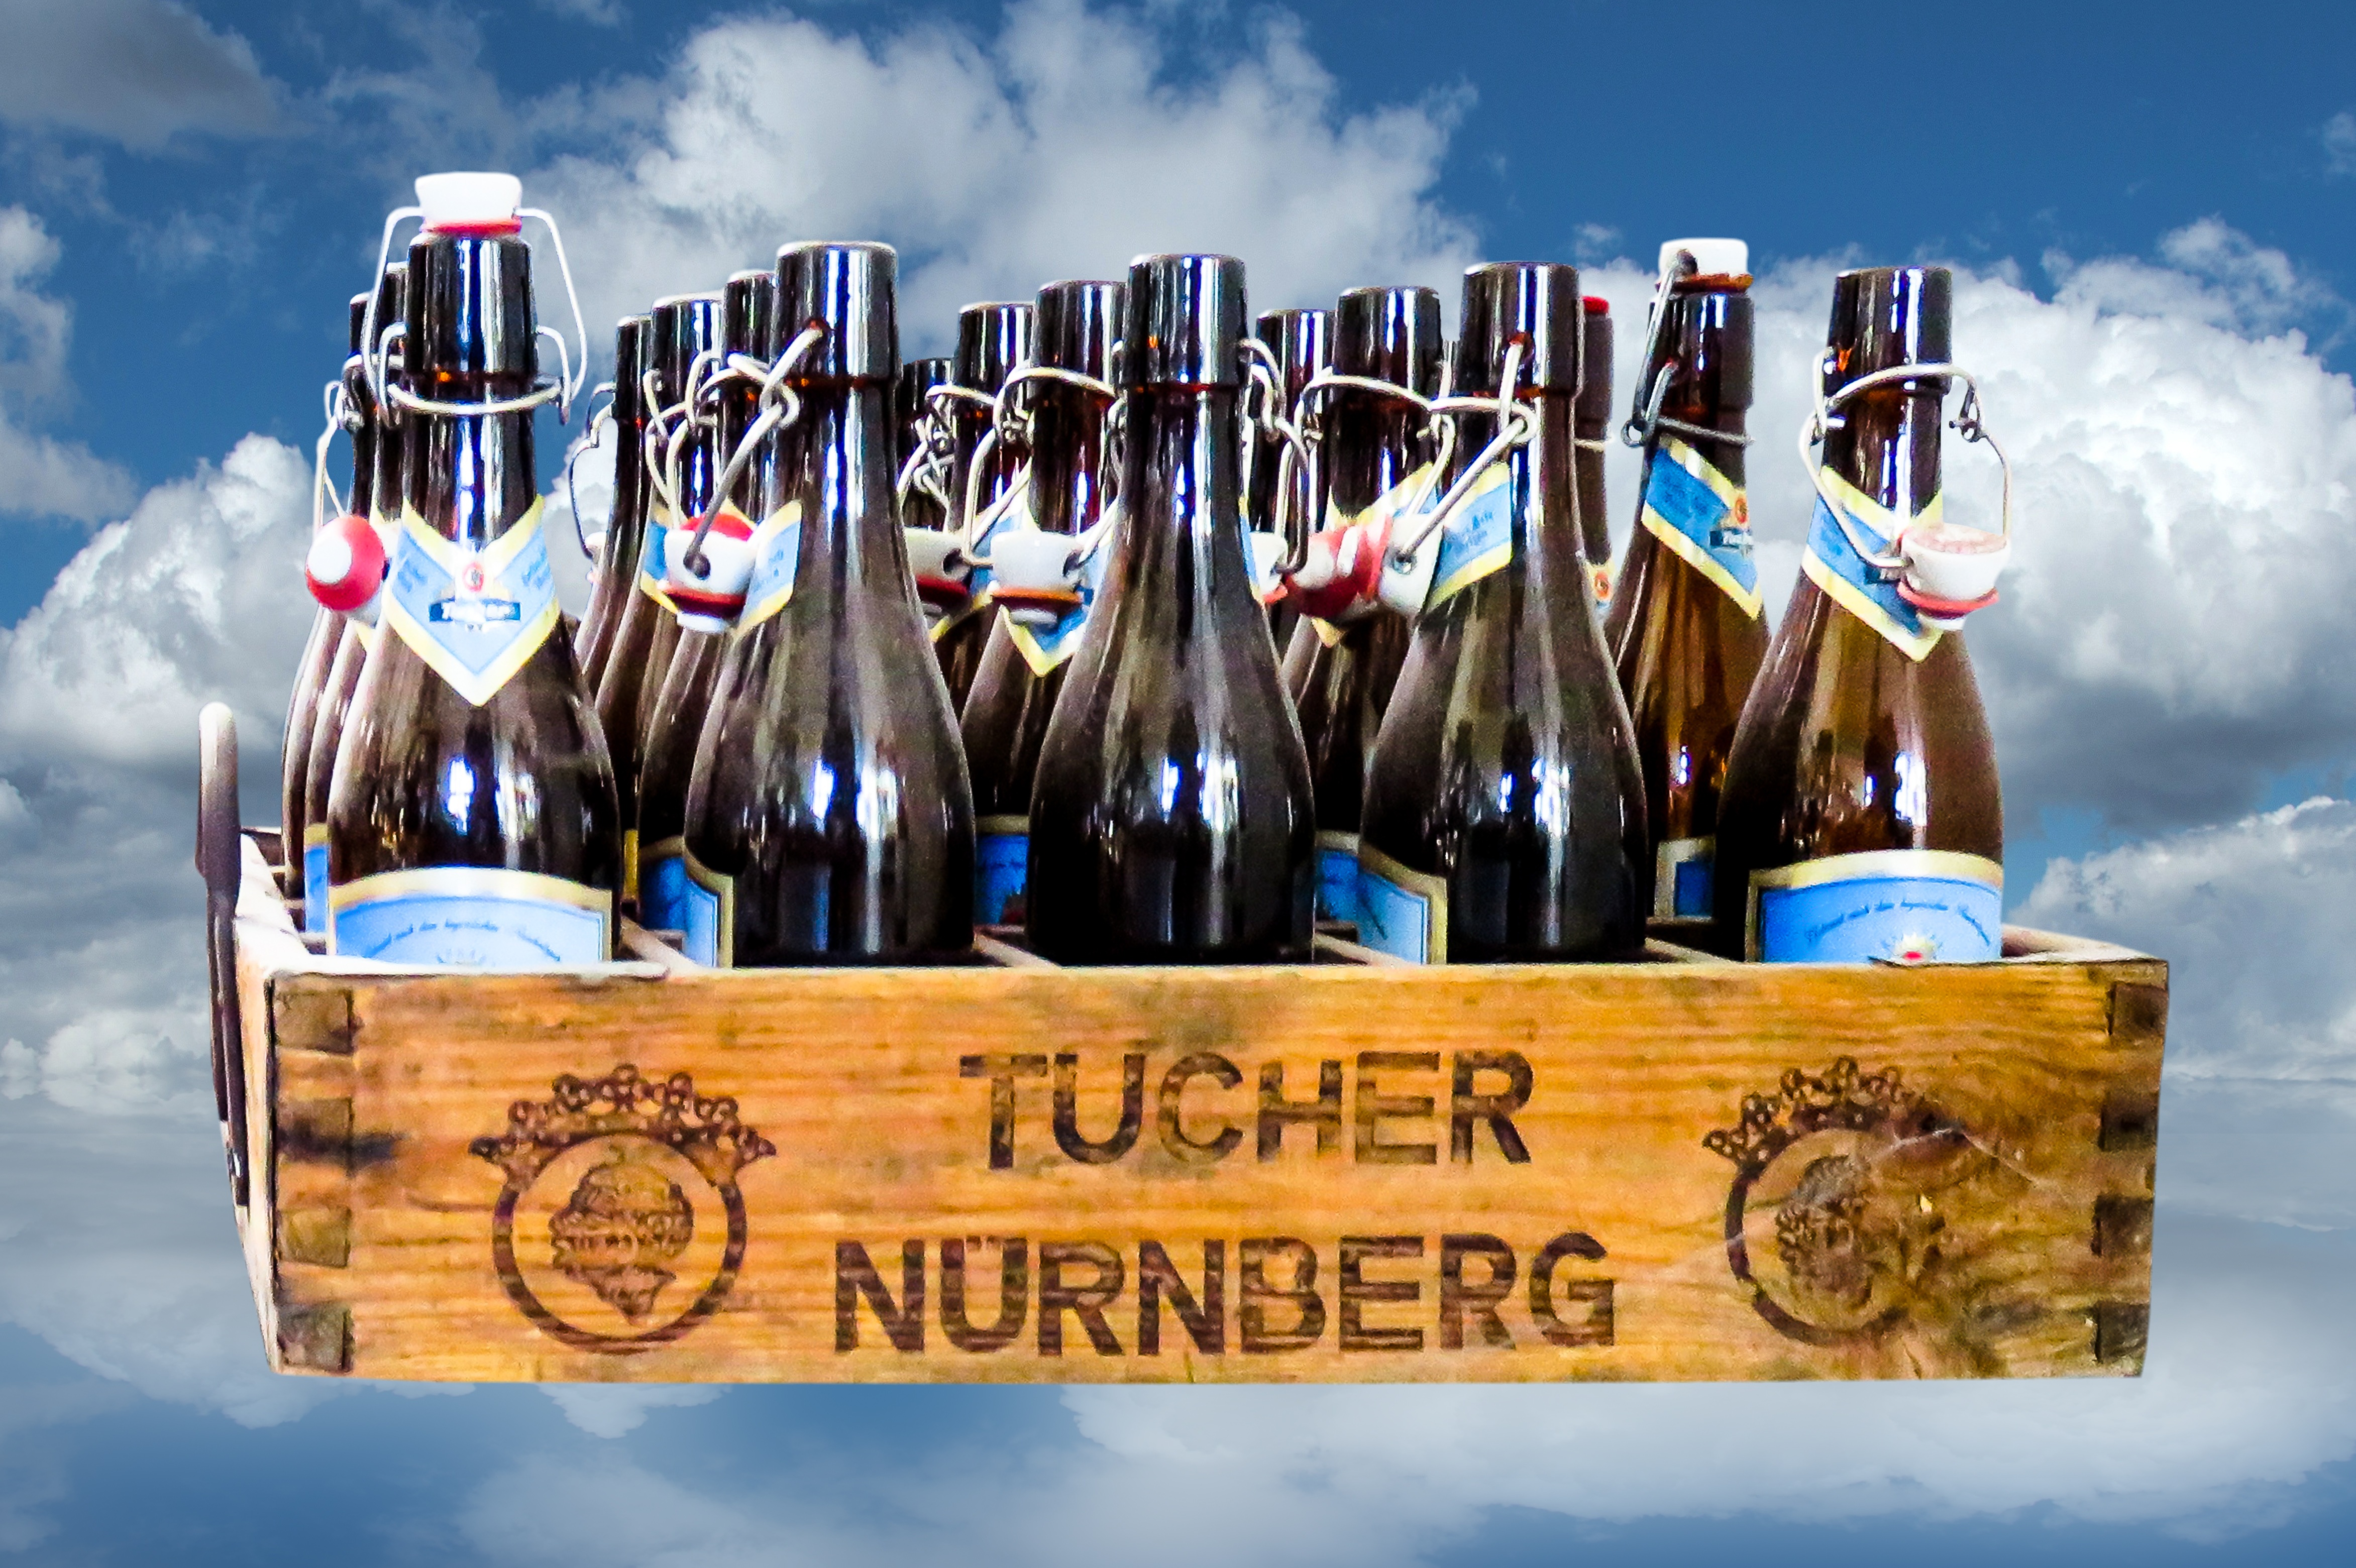
wine, drink, bottle, beer, alcohol, thirst, bavaria, nuremberg, beverages, hops, alcoholic beverage, beer box, distilled beverage